Abbas the Great

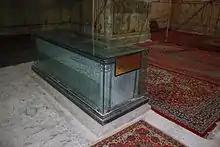
Tomb, the Mausoleum of Shah Abbas I.

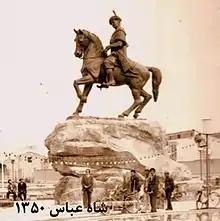
The Statue of Shah Abbas, which was on display in Isfahan before the Iranian Revolution

In 1599, Abbas sent his first diplomatic mission to Europe. The group crossed the Caspian Sea and spent the winter in Moscow, before proceeding through Norway, Germany (where it was received by Emperor Rudolf II) to Rome where Pope Clement VIII gave the travellers a long audience. They finally arrived at the court of Philip III of Spain in 1602. Although the expedition never managed to return to Iran, being shipwrecked on the journey around Africa, it marked an important new step in contacts between Iran and Europe and Europeans began to be fascinated by the Iranians and their culture – Shakespeare's 1601–02 "Twelfth Night", for example, makes two references (at II.5 and III.4) to 'the Sophy', then the English term for the Shahs of Iran. Persian fashions—such as shoes with heels, for men—were enthusiastically adopted by European aristocrats. Henceforward, the number of diplomatic missions to and from Persia greatly increased.